Feigh West

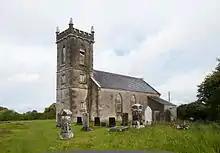
Disused Protestant church, built in 1813.

Feigh West is located on a hillock at the site of a ruined medieval church of rectangular shape, 19m × 7.5m. The church is surrounded by a grave yard with headstones dated from the 18th to 20th century. East of the ruins is a disused church of the Church of Ireland, erected in 1813 with funds of the "Board of First Fruits". South-east of the Protestant church is a former two-storey glebe house, built in 1816 and also financed with the assistance of the "Board of the First Fruits". It is now used as a private home.